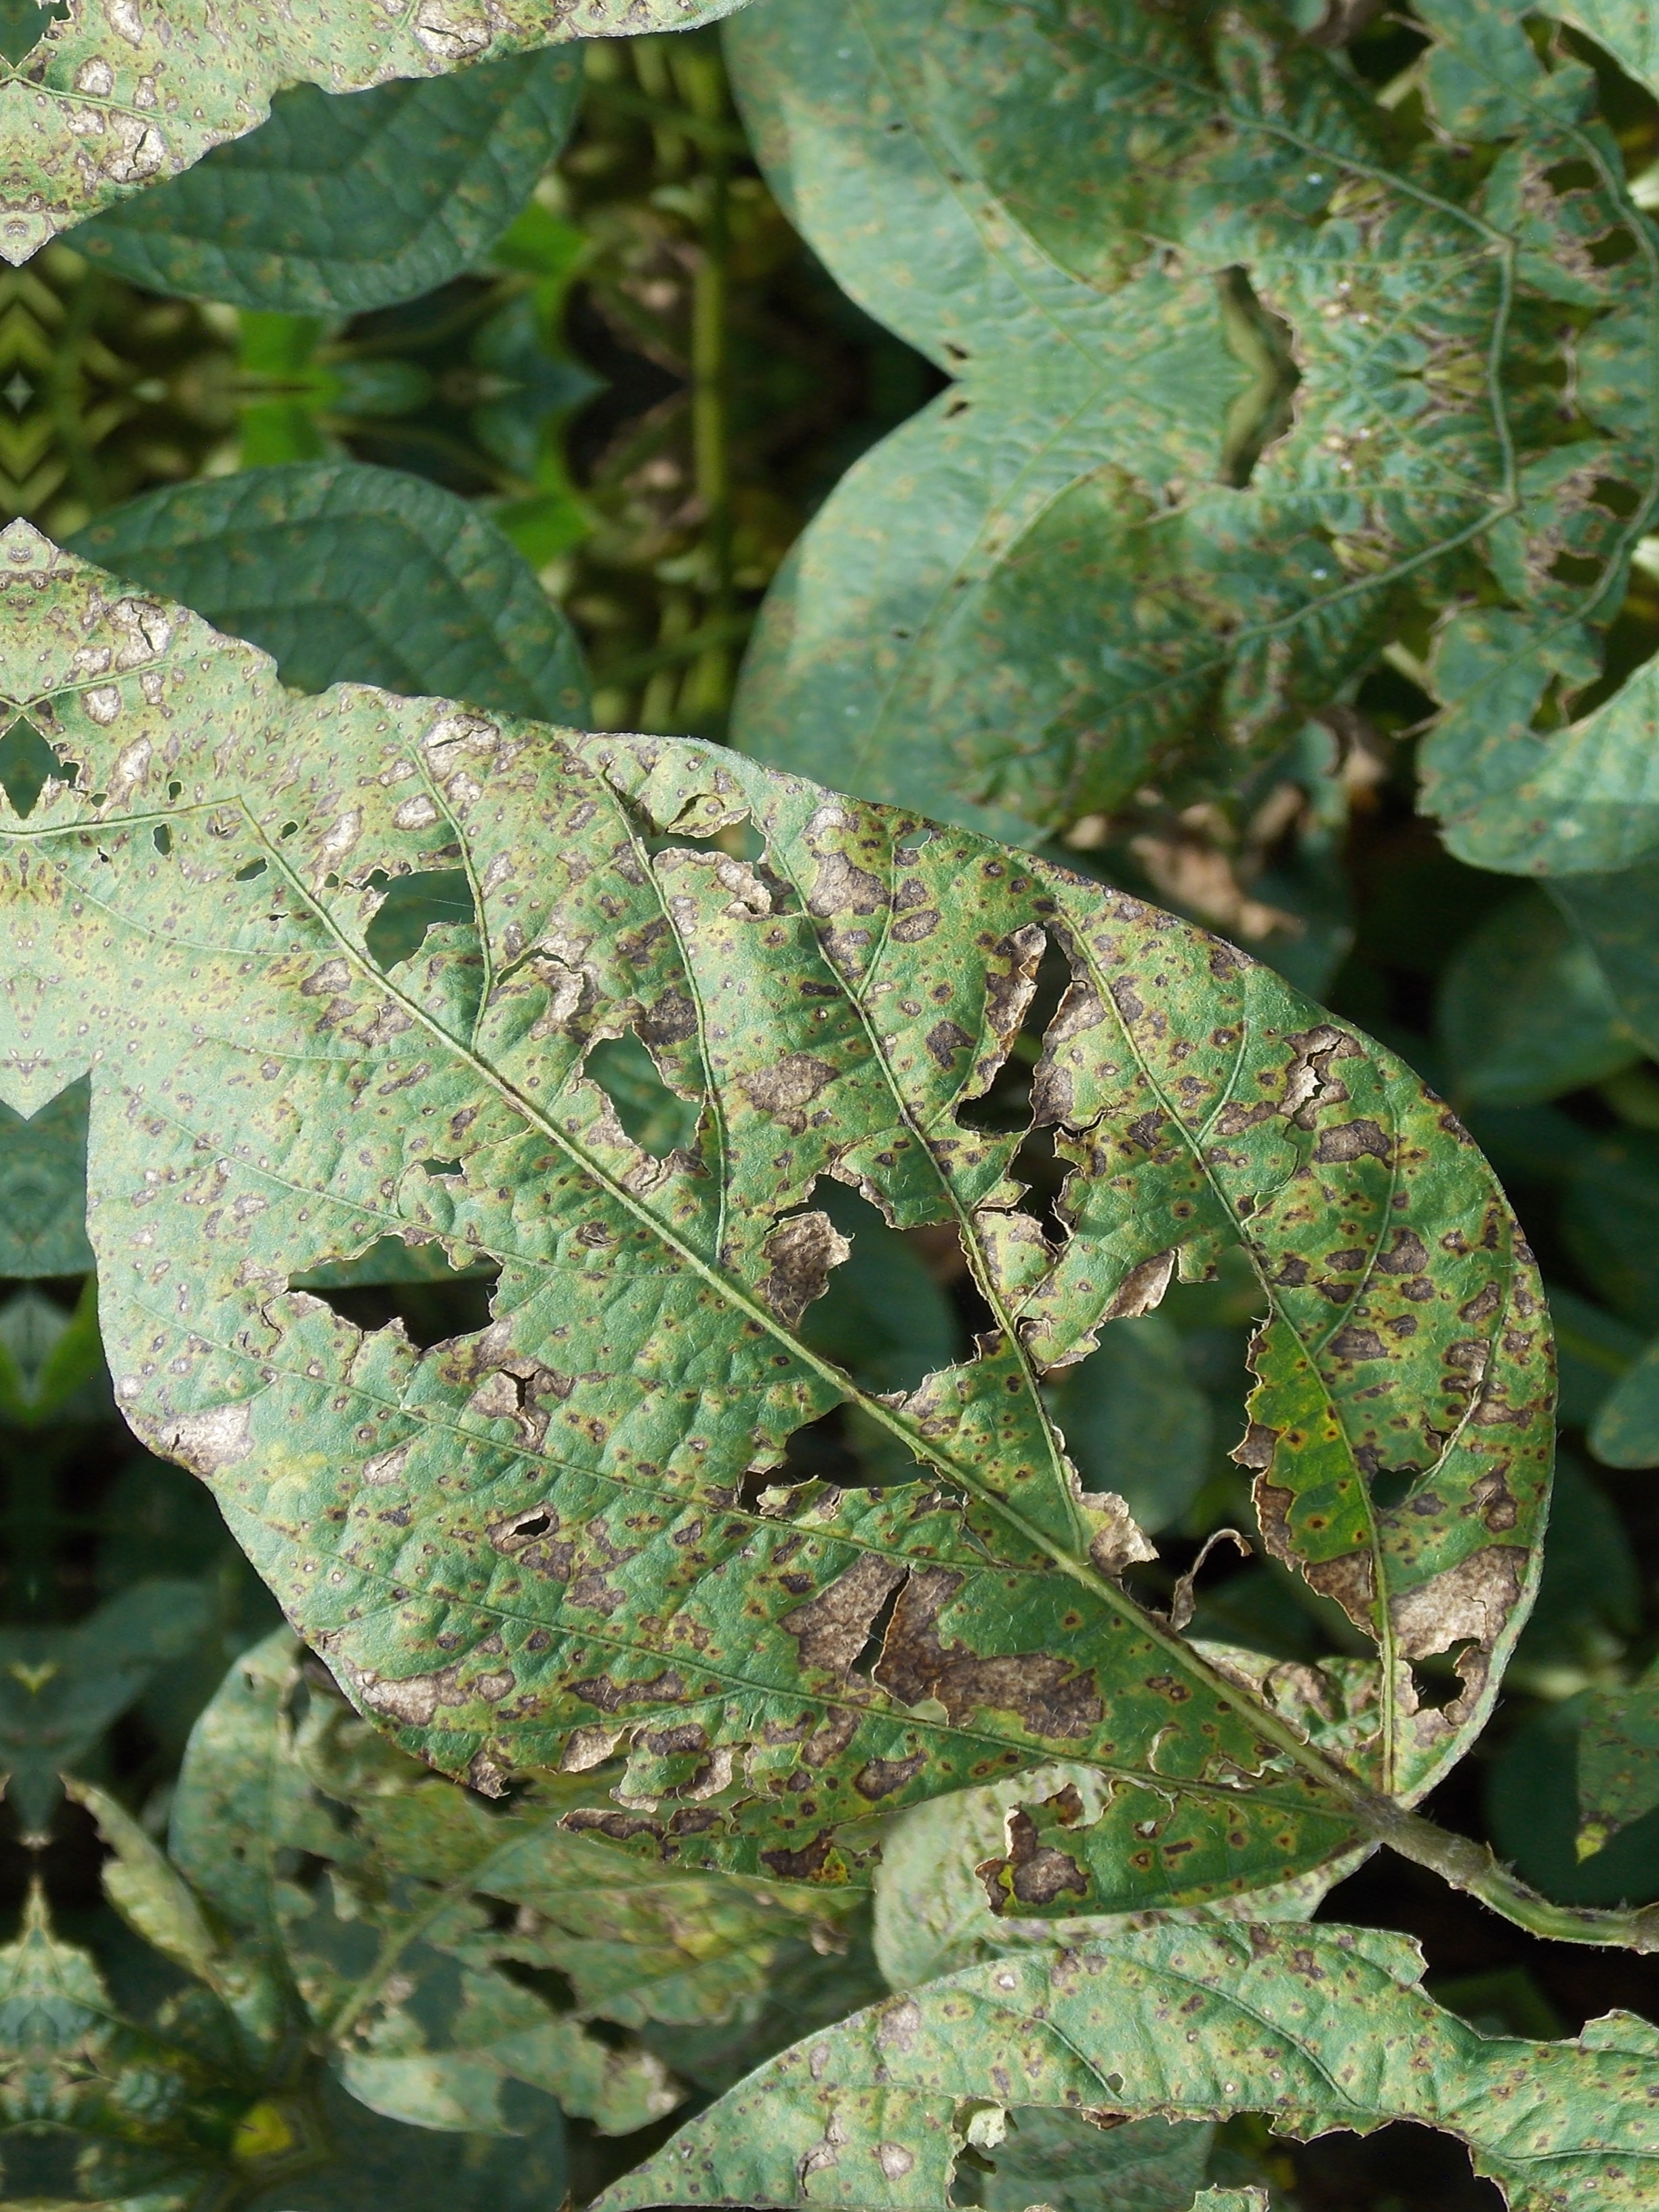
Label: Disease